Roomba

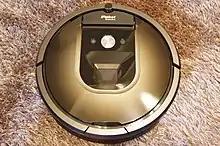
980 model

The Roomba 980 was released in September 2015 and contains a new iAdapt 2.0 visual simultaneous localization and mapping (vSLAM) navigation system, which allows the robot to clean an entire level of a home more efficiently. The 980 also features Wi-Fi connectivity and an iPhone and Android app. The Roomba 960 was released on August 4, 2016. As of 2017, 900 series users can receive detailed cleaning maps of their Roomba through the app. The maps show exact areas of clean and dirty spots in the home, allowing the Roomba to know where it needs to spend more time cleaning. However, the maps are not retained between cleaning runs. Each time the Roomba vacuums, it builds a new map from scratch. Push notifications of when the Roomba is finished cleaning are also a new feature. Integration to Amazon's Echo was also announced, launching in spring 2017.